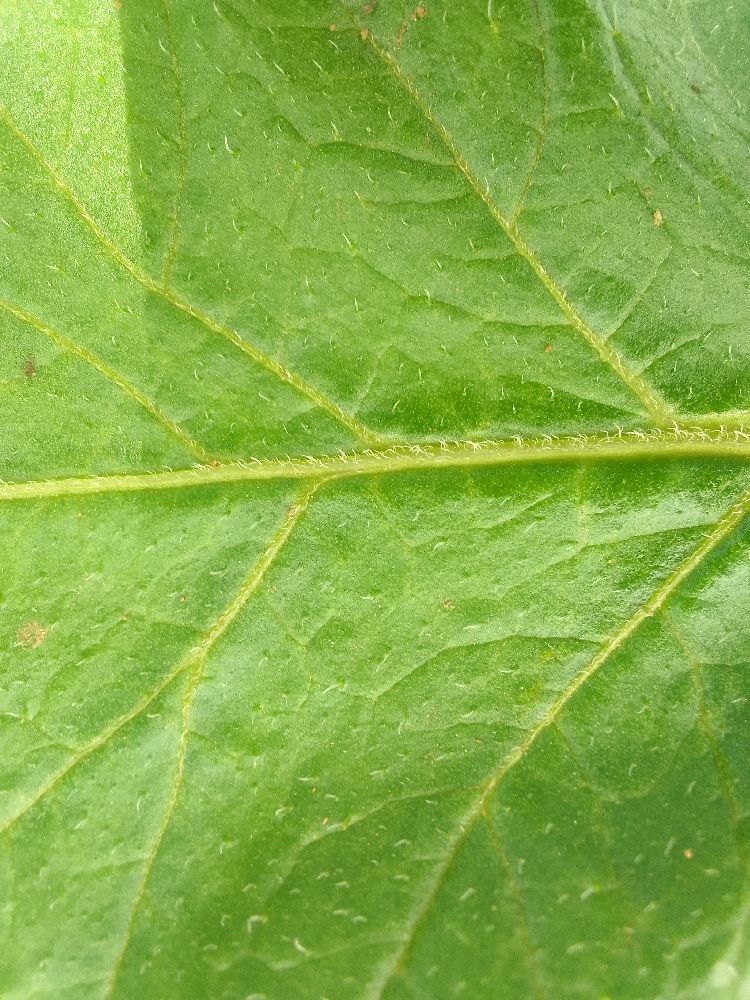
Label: Healthy